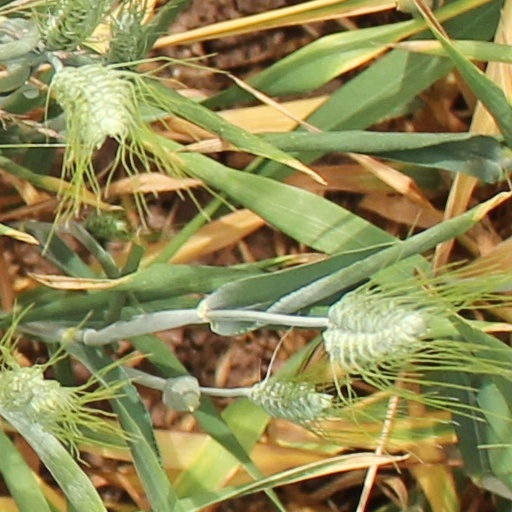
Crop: wheat